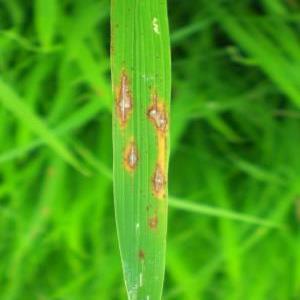
Disease: Blast